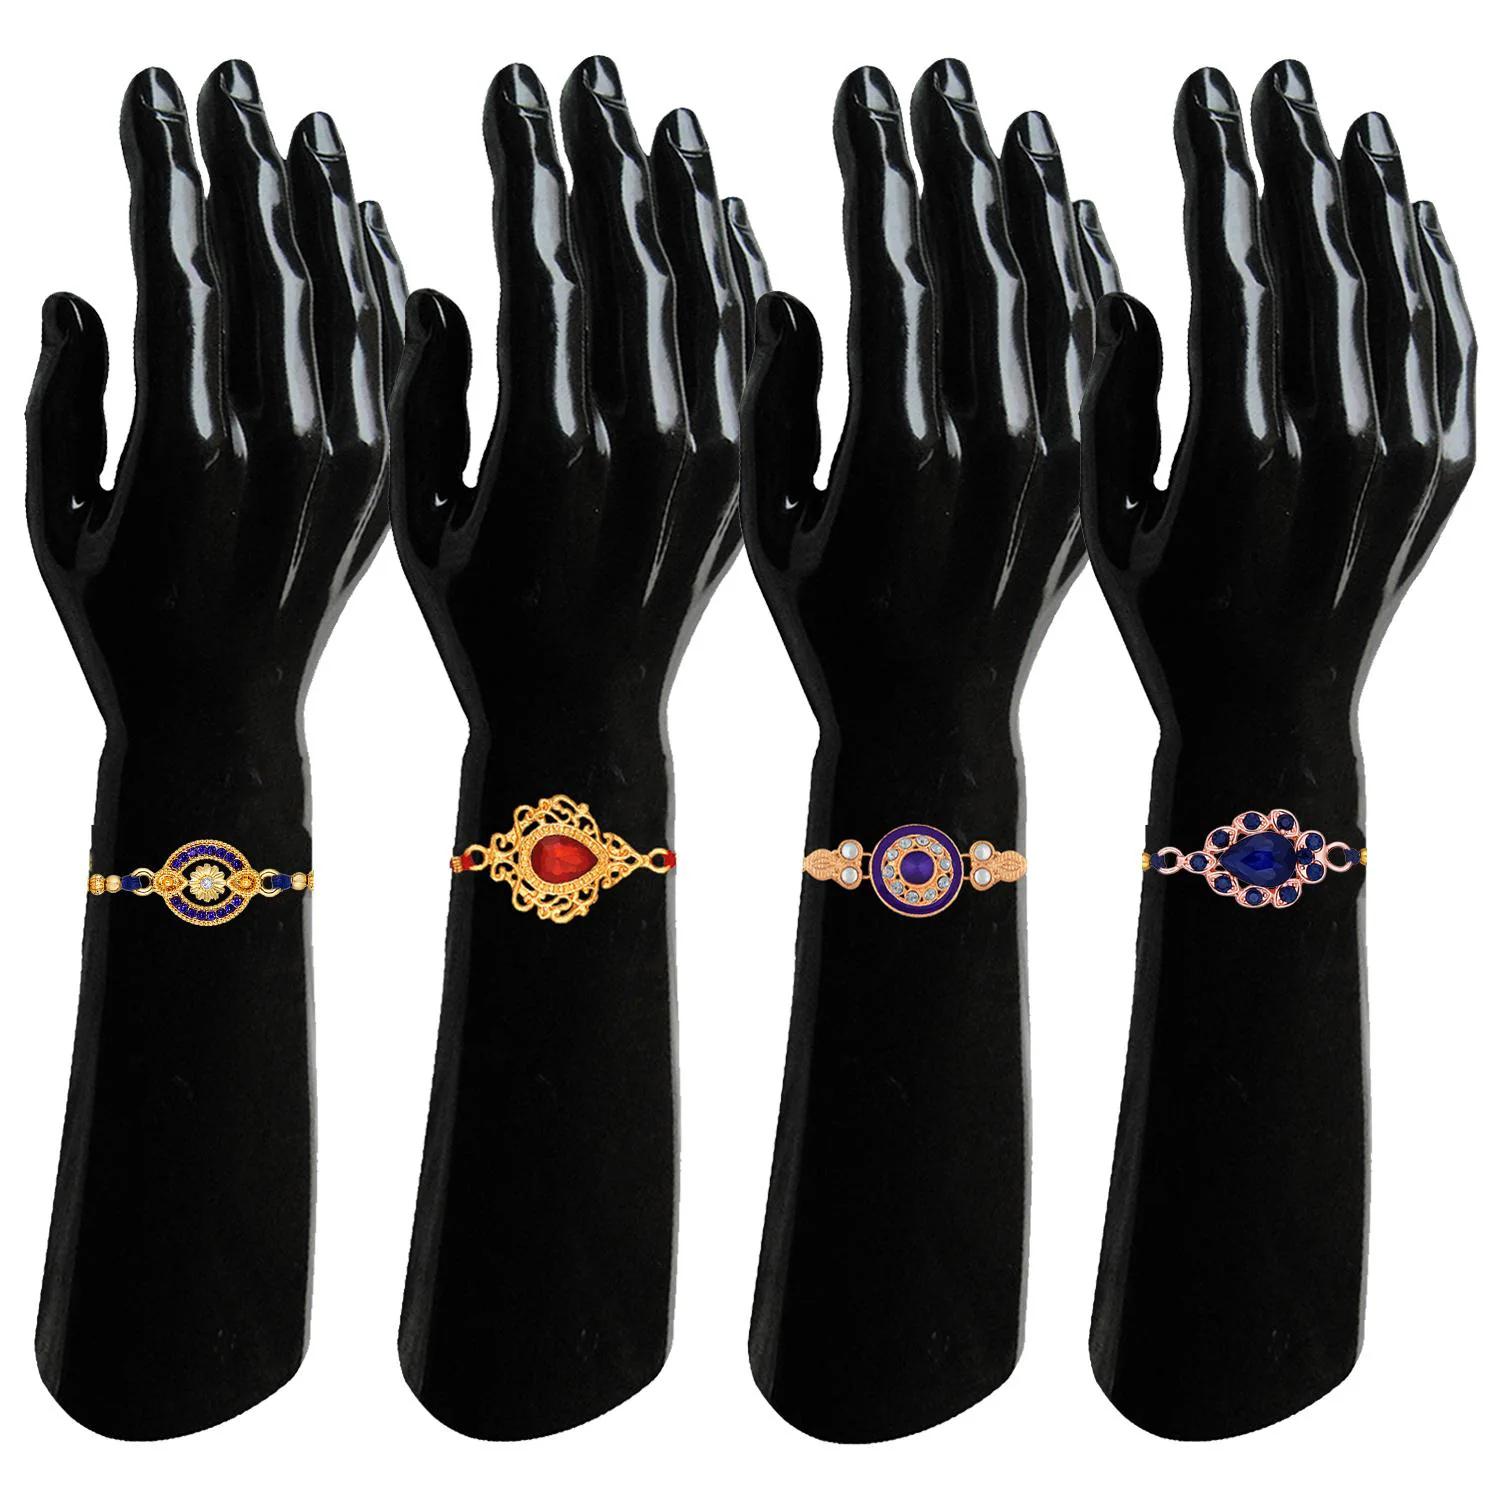
 Mahi Combo of 4 Meenakari Work and Crystal Studded Rakhis for Brother, Bhai, Bro (RCO1105725M)
Type: Rakhis
Brand: Mahi
Price: Rs. 409
 Celebrate Raksha Bandhan with our exquisitely crafted Rakhi, designed to strengthen the bond between siblings. This traditional Rakhi features intricate beadwork and durable thread, ensuring it stands the test of time. Handmade with care, each Rakhi is a unique and meaningful gift for your brother. Each Rakhi carries heartfelt blessings and good wishes for your brother's well-being and success. Celebrates the bond of love and protection between siblings, a cherished tradition in Indian culture.
Features: The Rakhi is adorned with vibrant colors and attractive embellishments that add a touch of elegance to the celebration.,Content in Box : 4 Rakhis; Cultural Significance: This beautiful Rakhi will acknowledge your love for Your Brother with the promise that your bond with him will grow stronger as time goes on.,Vibrant Colors: Adding bright and playful colors to the celebration will make it stand out and make it more enjoyable. This Rakhi Combo comes with a Small Rakhi Greeting Card along with a few grams of Roli & Chawal,Celebrate the bond of love and protection with our exquisite Rakhis. Share the joy of Raksha Bandhan Festival with this beautiful Rakhi, a token of love, protection and blessings.,Adjustable Size and Easy to tie: Designed to fit wrists of all sizes. It is simple and easy to tie the Rakhi securely and effortlessly.
Included: 4 Rakhis